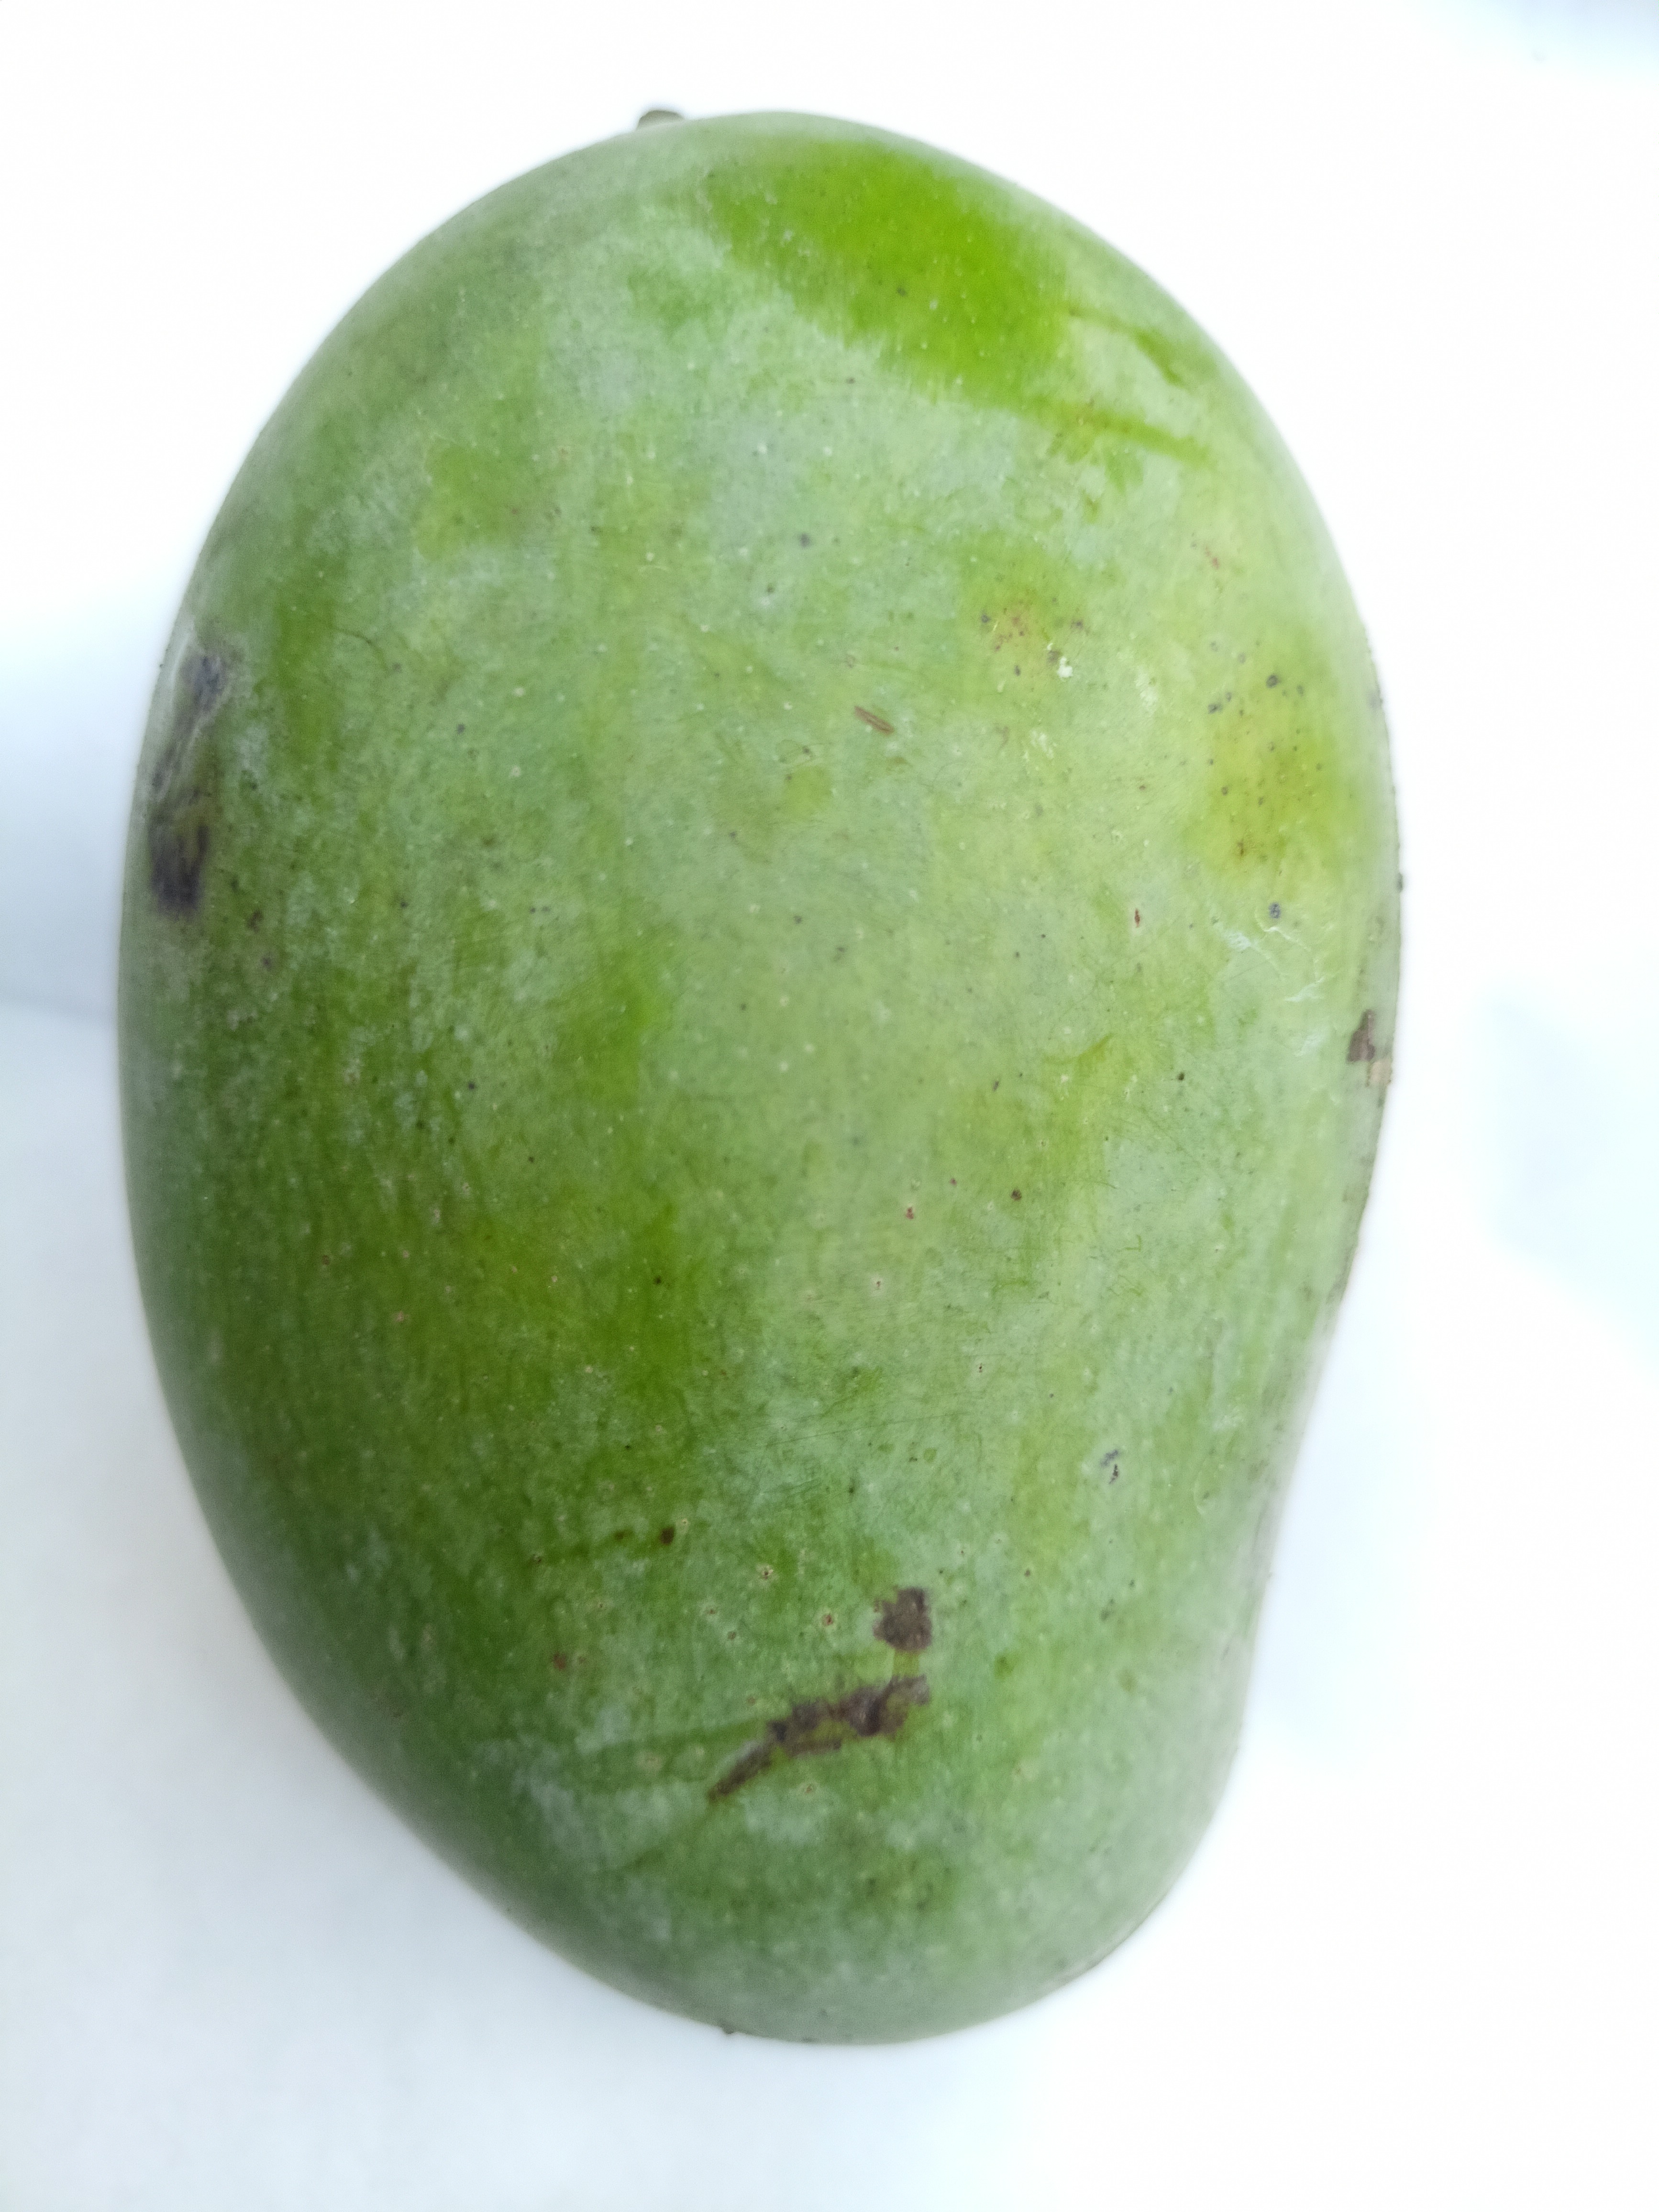
Mango variety: Amrapali